Wayne Gardner

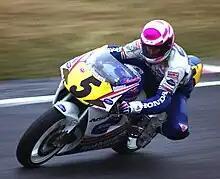
Gardner at the 1992 Japanese Grand Prix

Gardner had a frustrating season in 1990. After winning at Jerez in Spain, he missed three rounds through injury and only managed 5th in the World Championship. He did finish the season on a high note though, winning his second straight Australian Motorcycle Grand Prix at Phillip Island from teammate Mick Doohan and World Champion elect Wayne Rainey. For over half the race, Gardner had to contend with the fairing of his Honda threatening to part company with the bike after some of the front mountings had broken.